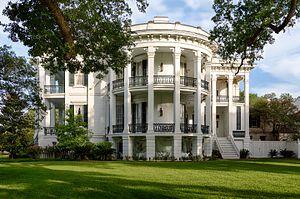
Henry Howard est un architecte américain né en Irlande. Au travers de quatre décennies, il est l'auteur de plus de 280 édifices en Louisiane, notamment des maisons de plantation avant la Guerre de Sécession. Après la guerre, il est l'auteur de nombreuses maisons de ville à La Nouvelle-Orléans.